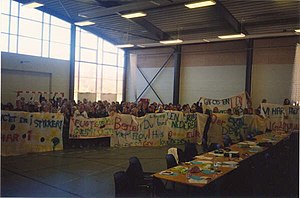
Danske Skoleelever / DSEs historie
En del af DSEs LK07 blev brugt til at fremstille bannere til demonstrationerne for bedre fysisk undervisningsmiljø for skoleeleverne ('Giv os lov' kampagnen) d. 6. november (2007).
På Danske Skoleelevers landskonference i efteråret 2007 på Søndermarkskolen i Horsens blev der fremstillet bannere til brug for kampagnen 'Giv os lov' om elevernes ønske om et bedre fysisk undervisningsmiljø for eleverne i skolen, der bl.a. skulle synliggøres med demonstrationer d. 6. november 2007 forud for folketingsvalget d. 13. november 2007.
Danske Skoleelever er en tværpolitisk interesseorganisation for skoleeleverne i Danmark, på både frie grundskoler, ungdomsskoler, efterskoler og folkeskoler.